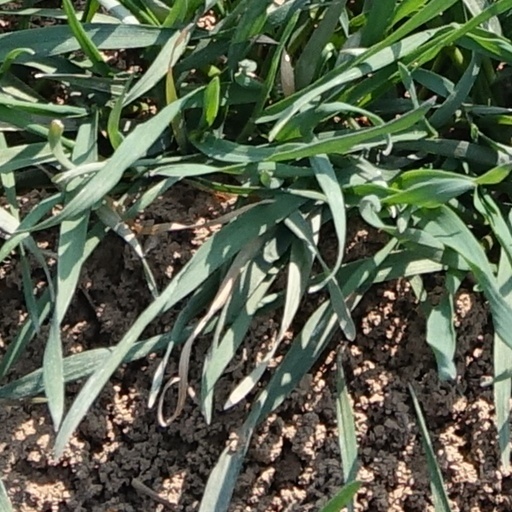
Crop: wheat